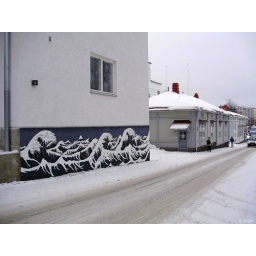
tree in the window